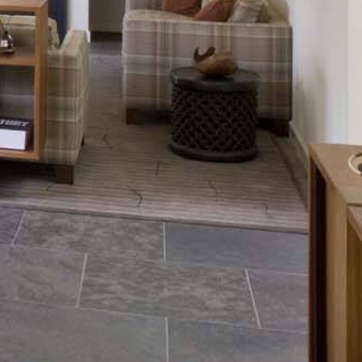
Material: carpet